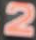
Number: 2